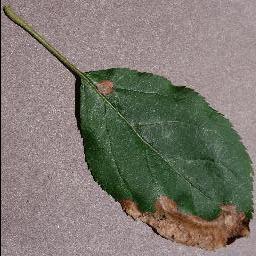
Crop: apple
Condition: black_rot